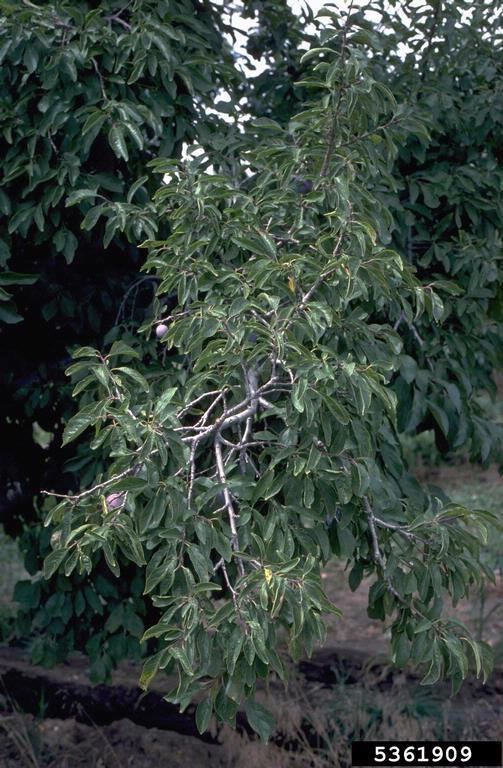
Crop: apple
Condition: mosaic_virus